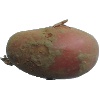
Label: red_potato